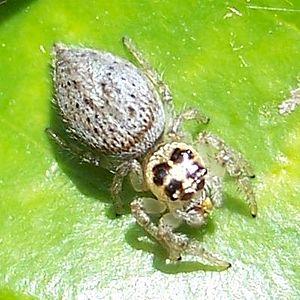
Thiodina est un genre d'araignées aranéomorphes de la famille des Salticidae.